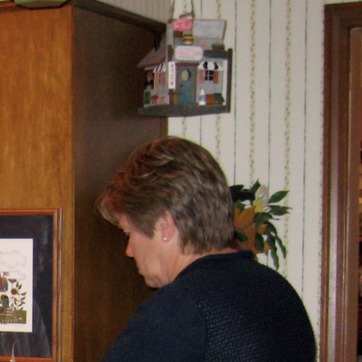
Material: hair